Mechanical Engineering Heritage (Japan)

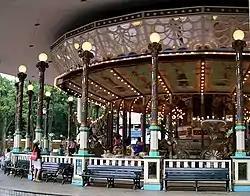
Carousel El Dorado in Toshimaen. Heritage No. 38

The is a list of sites, landmarks, machines, and documents that made significant contributions to the development of mechanical engineering in Japan. Items in the list are certified by the .